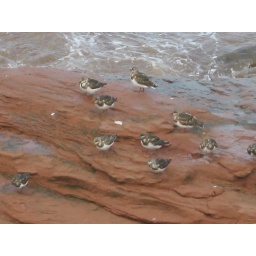
these birds were super-cool, they made funny sounds and walked all around the rocks on the shore